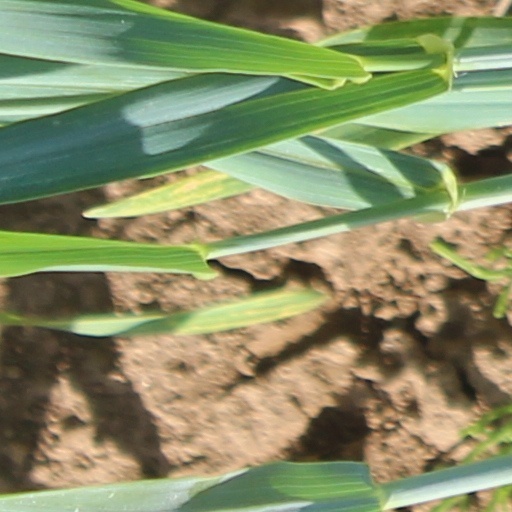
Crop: wheat